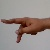
The image shows a hand gesture representing the letter 'P' in Indian Sign Language.